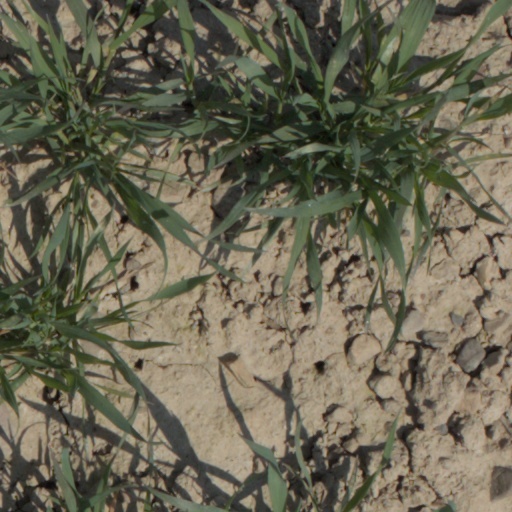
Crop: wheat